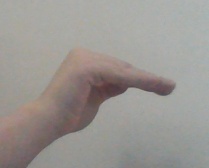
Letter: haa